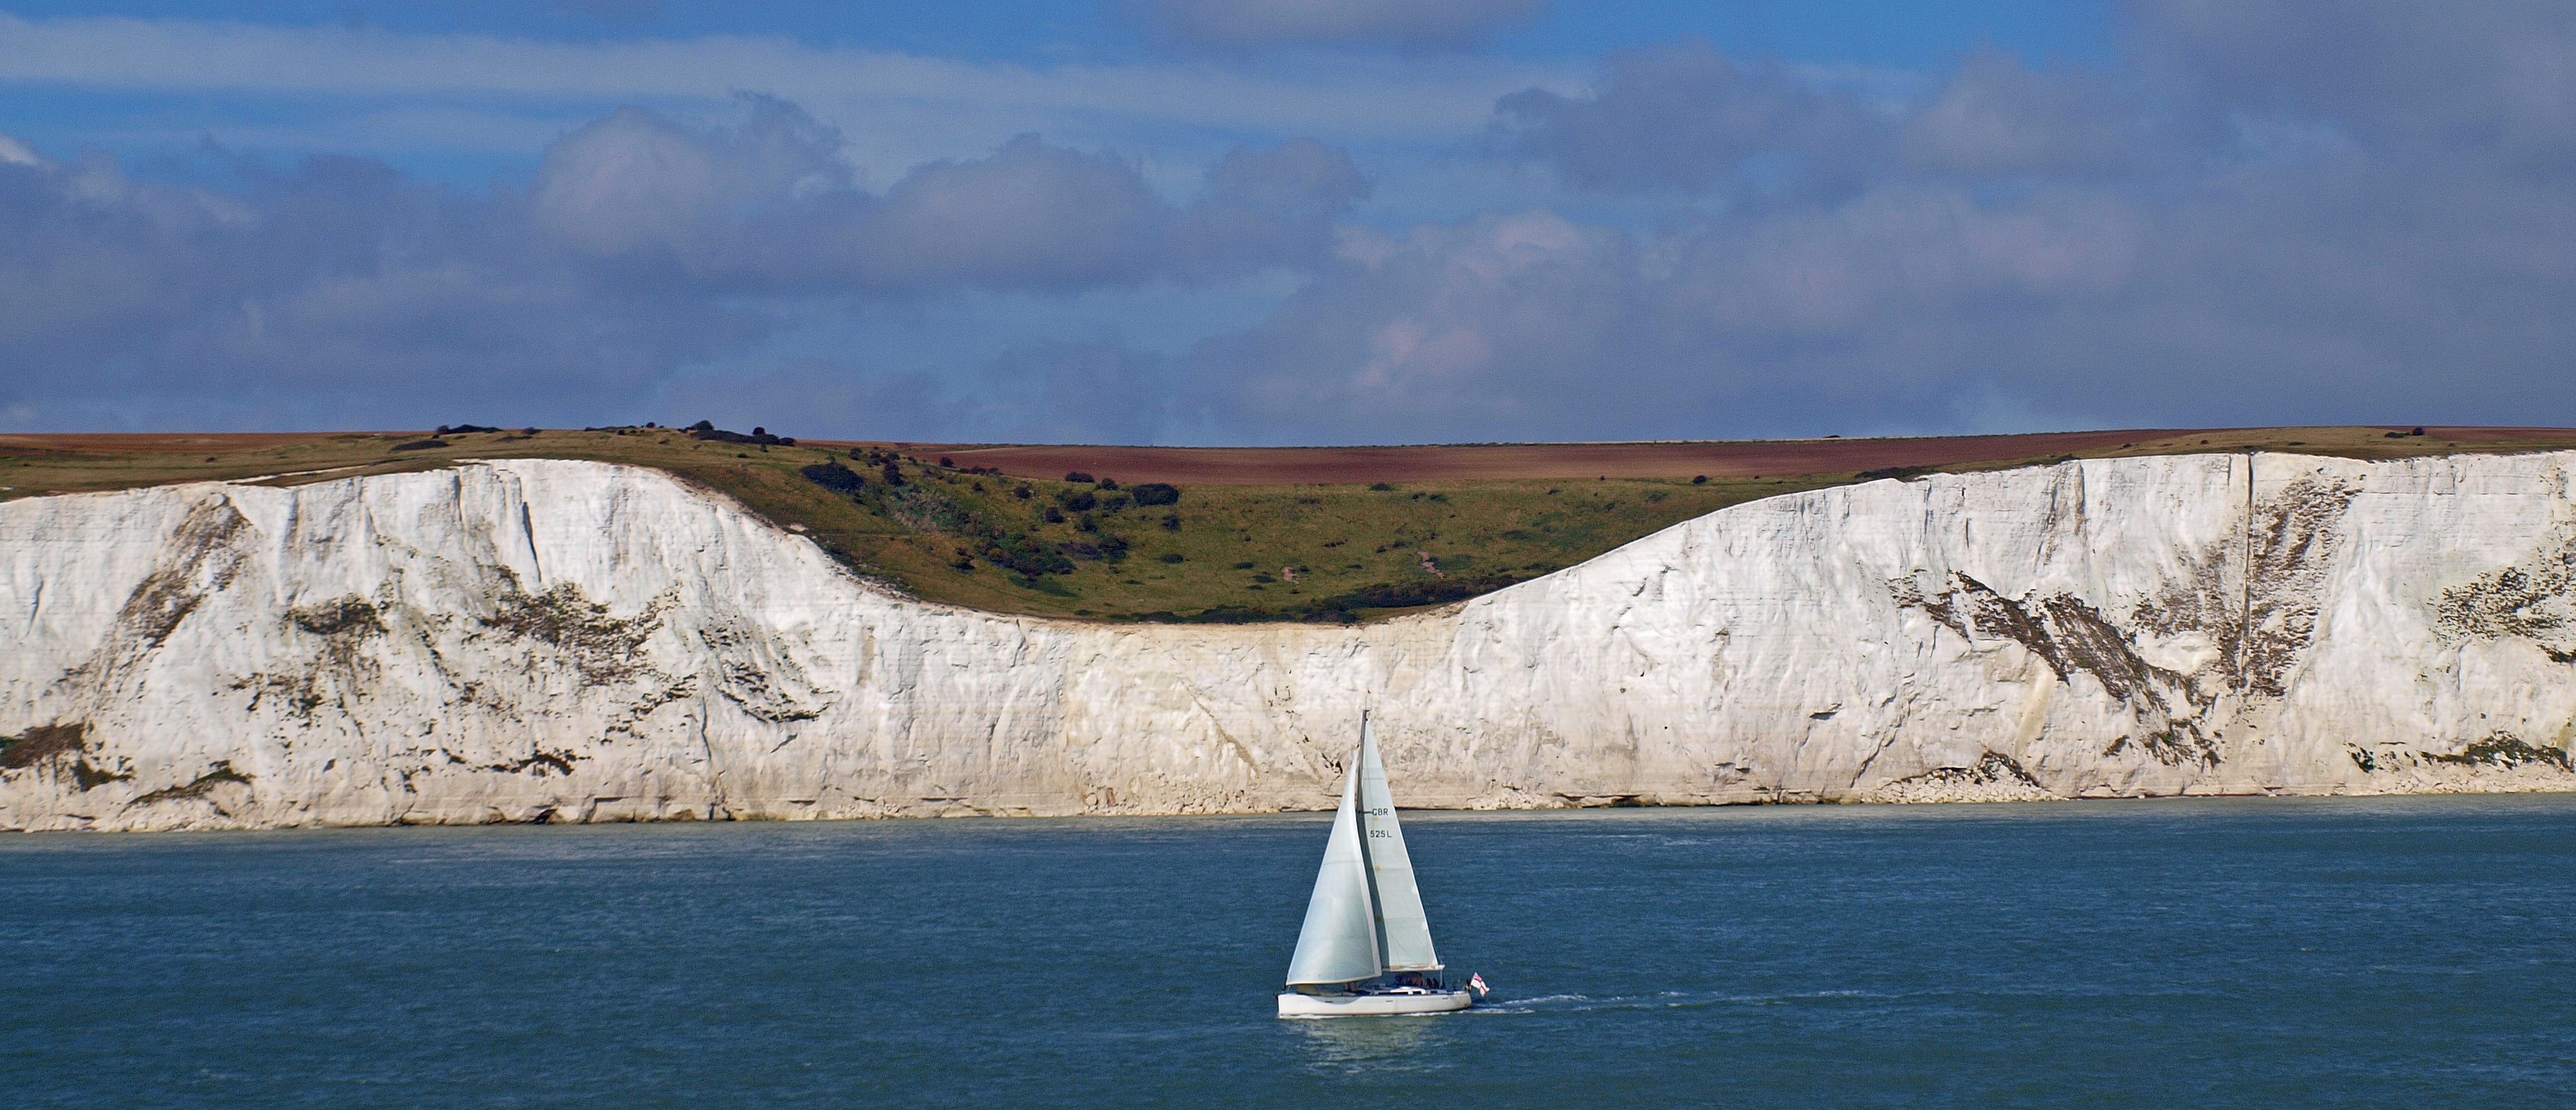
sea, coast, water, ocean, shore, wind, cliff, vehicle, bay, terrain, uk, england, cliffs, sail, dover, sailing boat, cape, white cliffs, united kingdom, landform